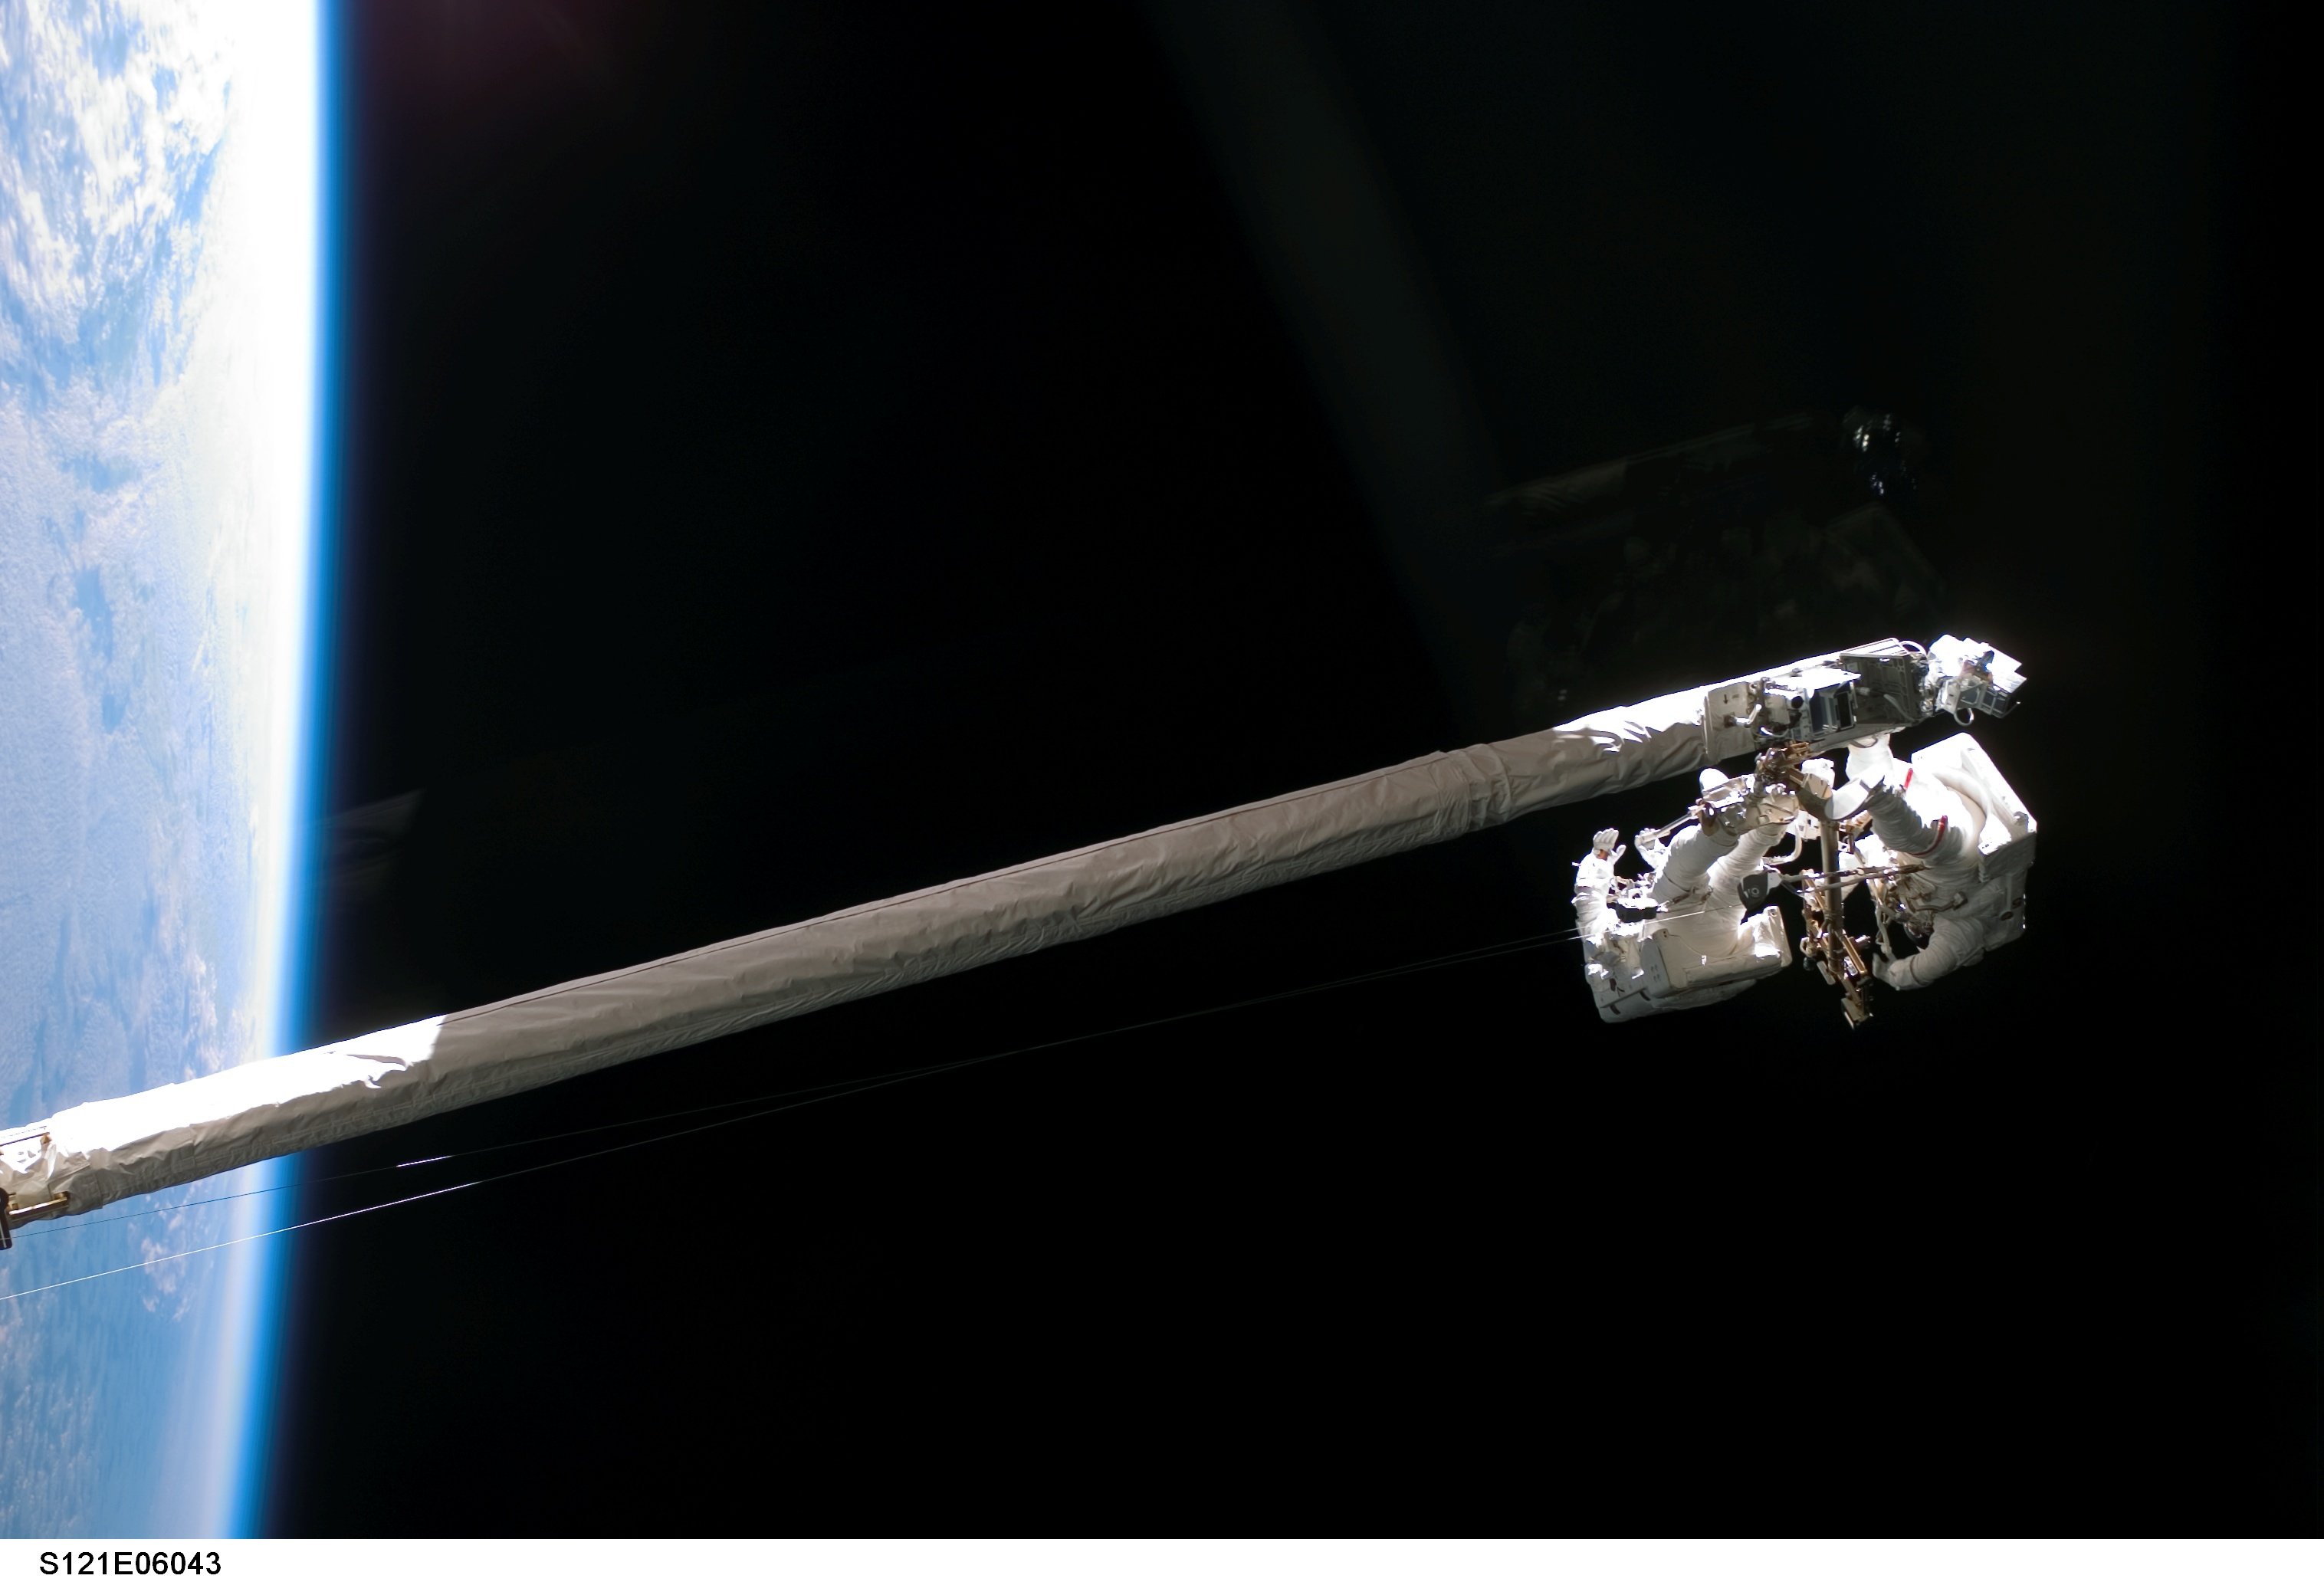
light, sky, aviation, space, float, night sky, lighting, astronaut, nasa, research, science, universe, discovery, all, cosmonaut, space shuttle, space travel, astronautics, space walk